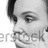
Emotion: sad